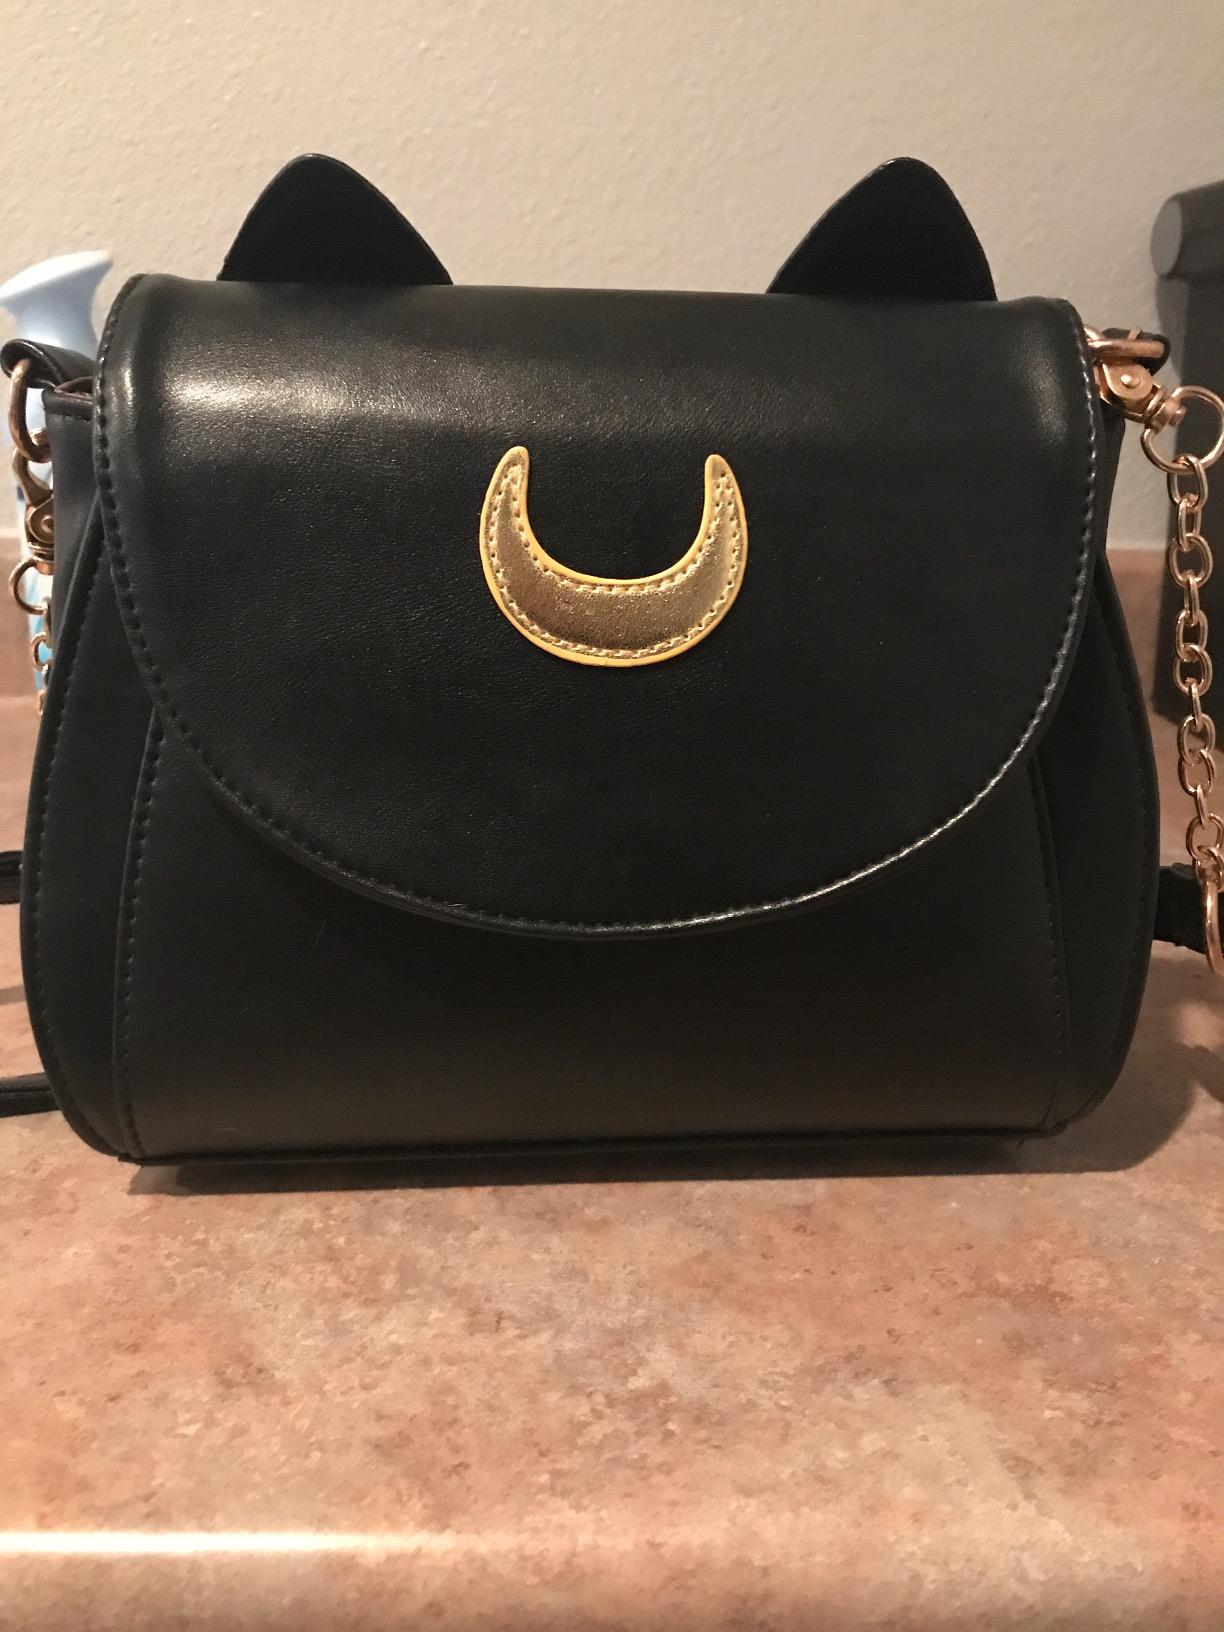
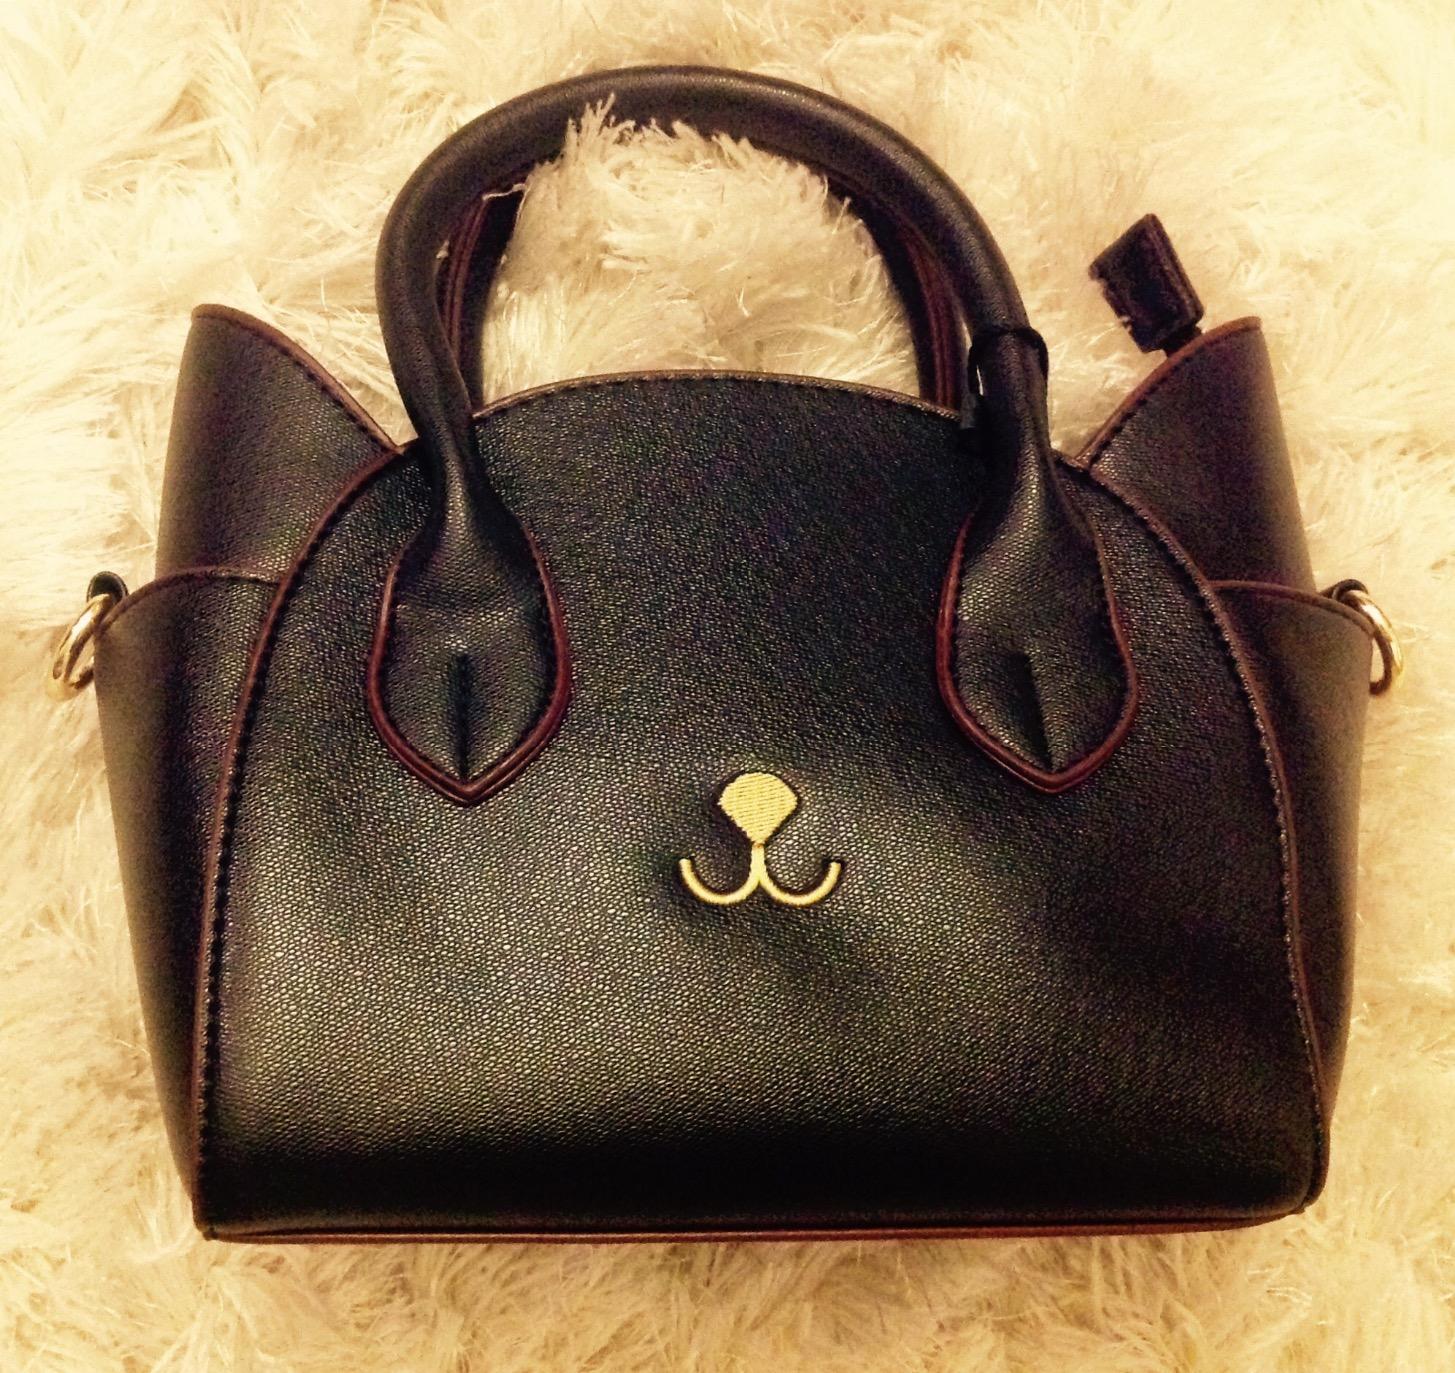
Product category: accessories_handbag
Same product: no